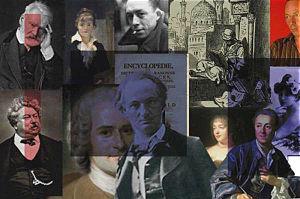
Composition (personnelle) sur la littérature francophone à partir d'images disponibles sur Wikipedia (domaine public ou libres de droits)
Le commentaire littéraire est un des deux sujets proposés à l'écrit de l'épreuve anticipée de français de l'examen du baccalauréat en France, avec la dissertation, l'exercice d'invention ayant été supprimé à cause de la réforme du bac. L'exercice est également pratiqué, dans une dimension davantage stylistique cependant, lors du cursus littéraire en université.